2010 Coca-Cola 600

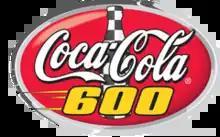
The race logo for the 2010 Coca-Cola 600.

Kurt Busch, driving the No. 2 dodge for Penske, won the race while McMurray for CGR finished second. The race had 17 different leaders, 34 lead changes, and eight cautions.